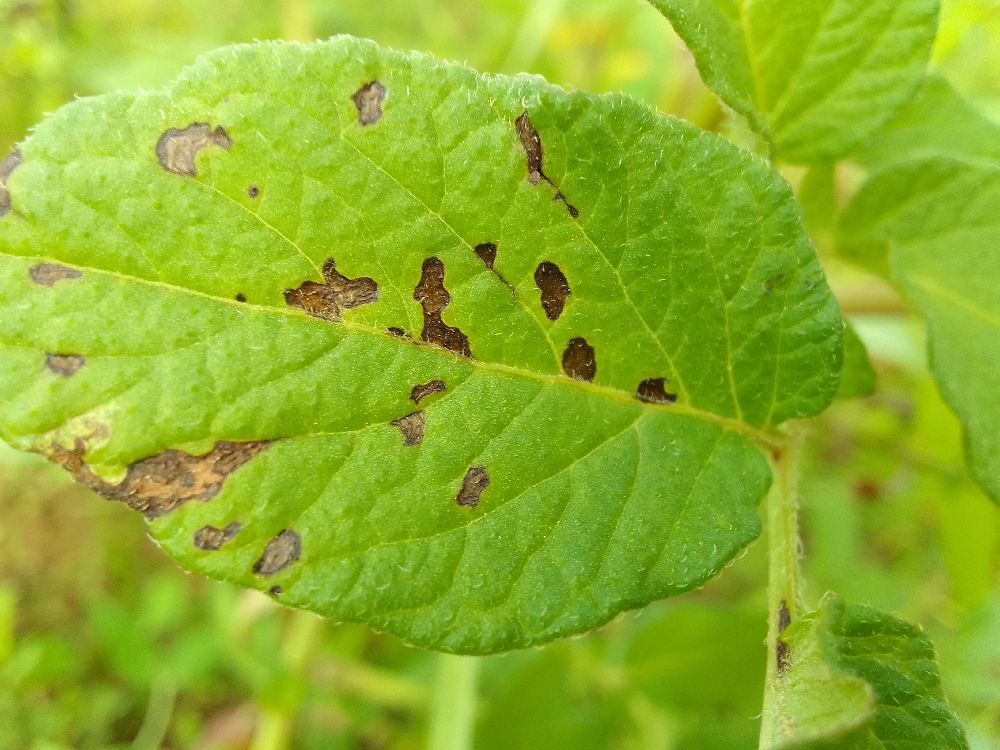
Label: Early blight